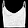
Label: T - shirt / top